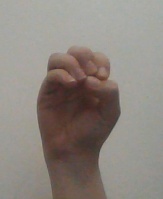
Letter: ha